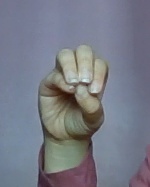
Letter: ha